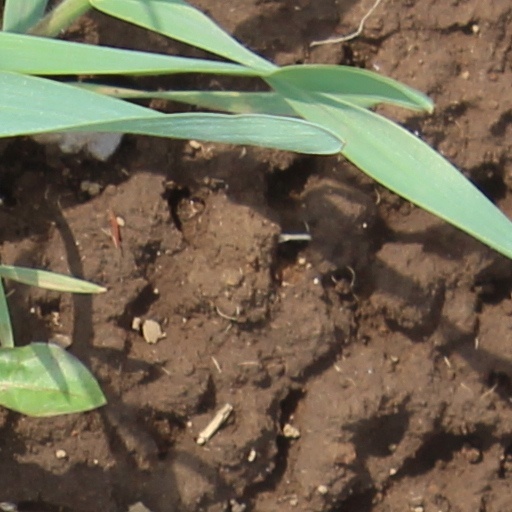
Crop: wheat